Mas Hafizulhelmi

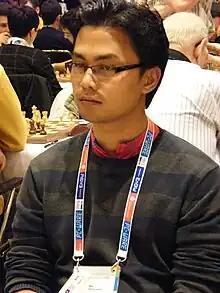
Hafizulhelmi at the 38th Chess Olympiad in 2008

Mas Hafizulhelmi Rahman (born 1 January 1981) or Hafizulhelmi Mas is a Malaysian chess International Master (IM) and a two-time Malaysian Chess Champion. He is the second Malaysian to receive the title of IM after chess veteran Jimmy Liew.